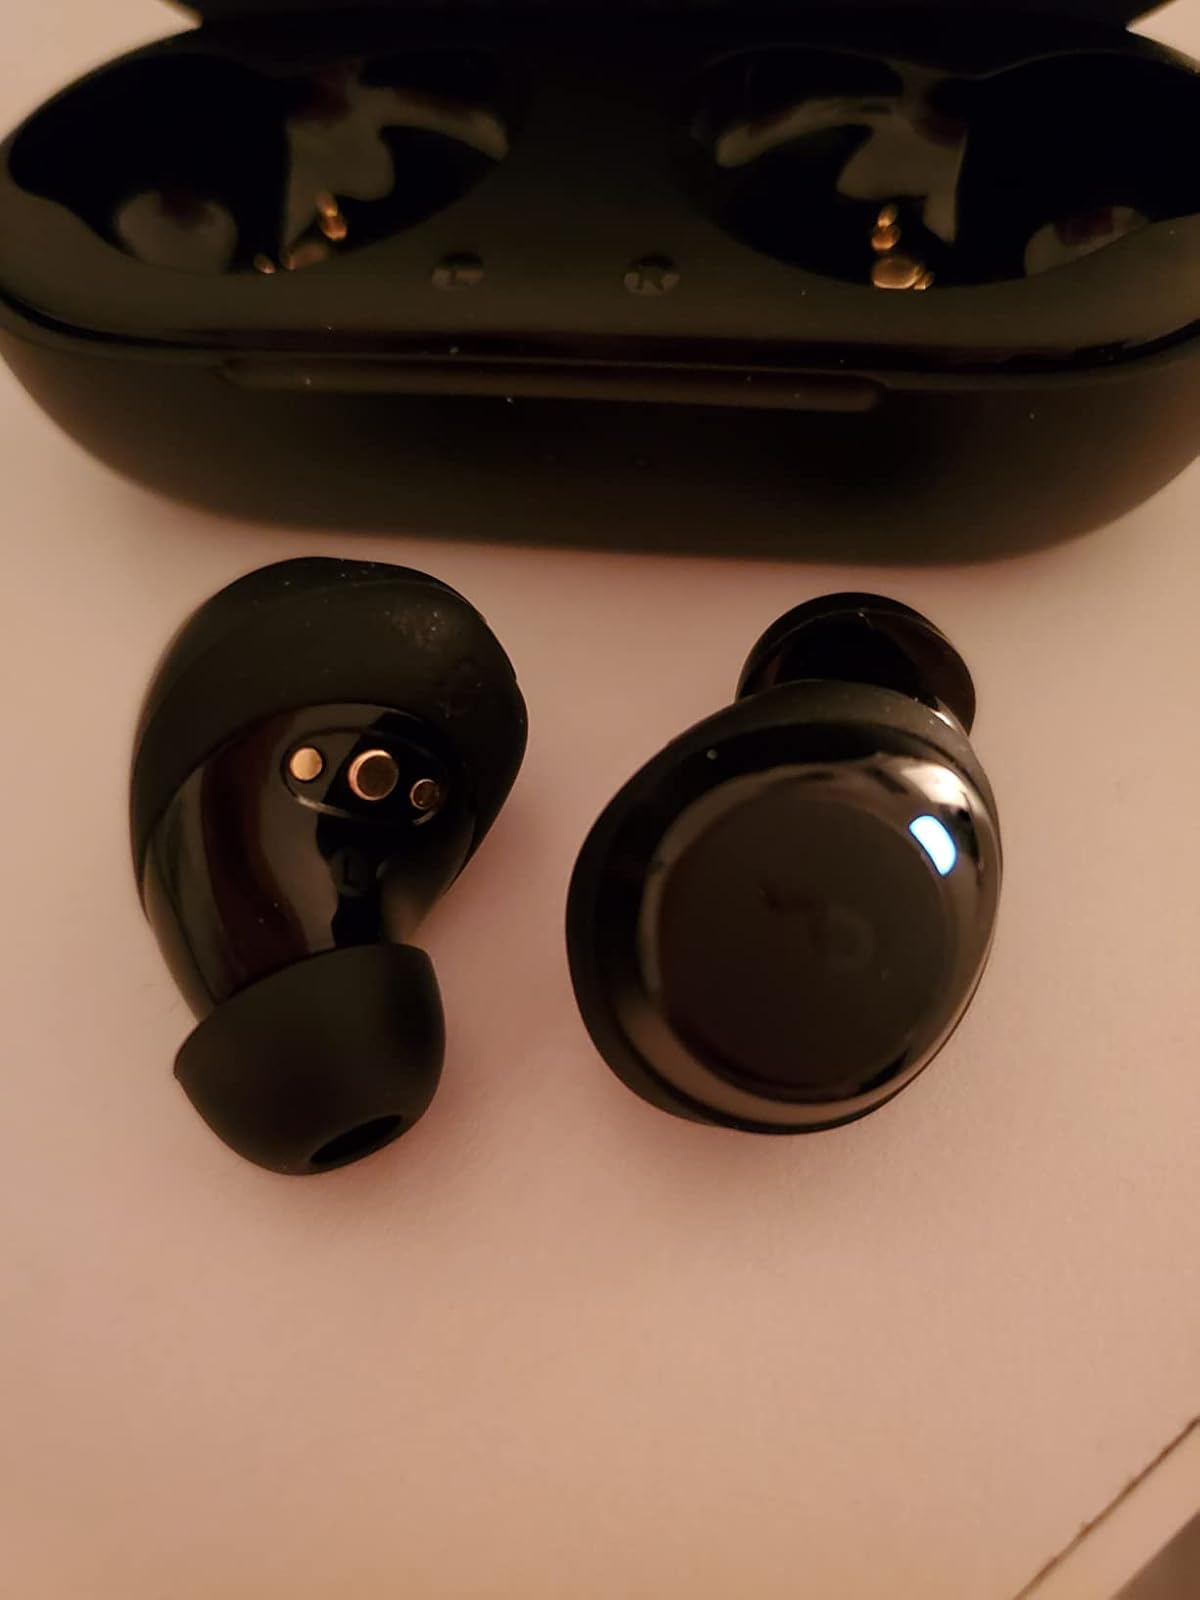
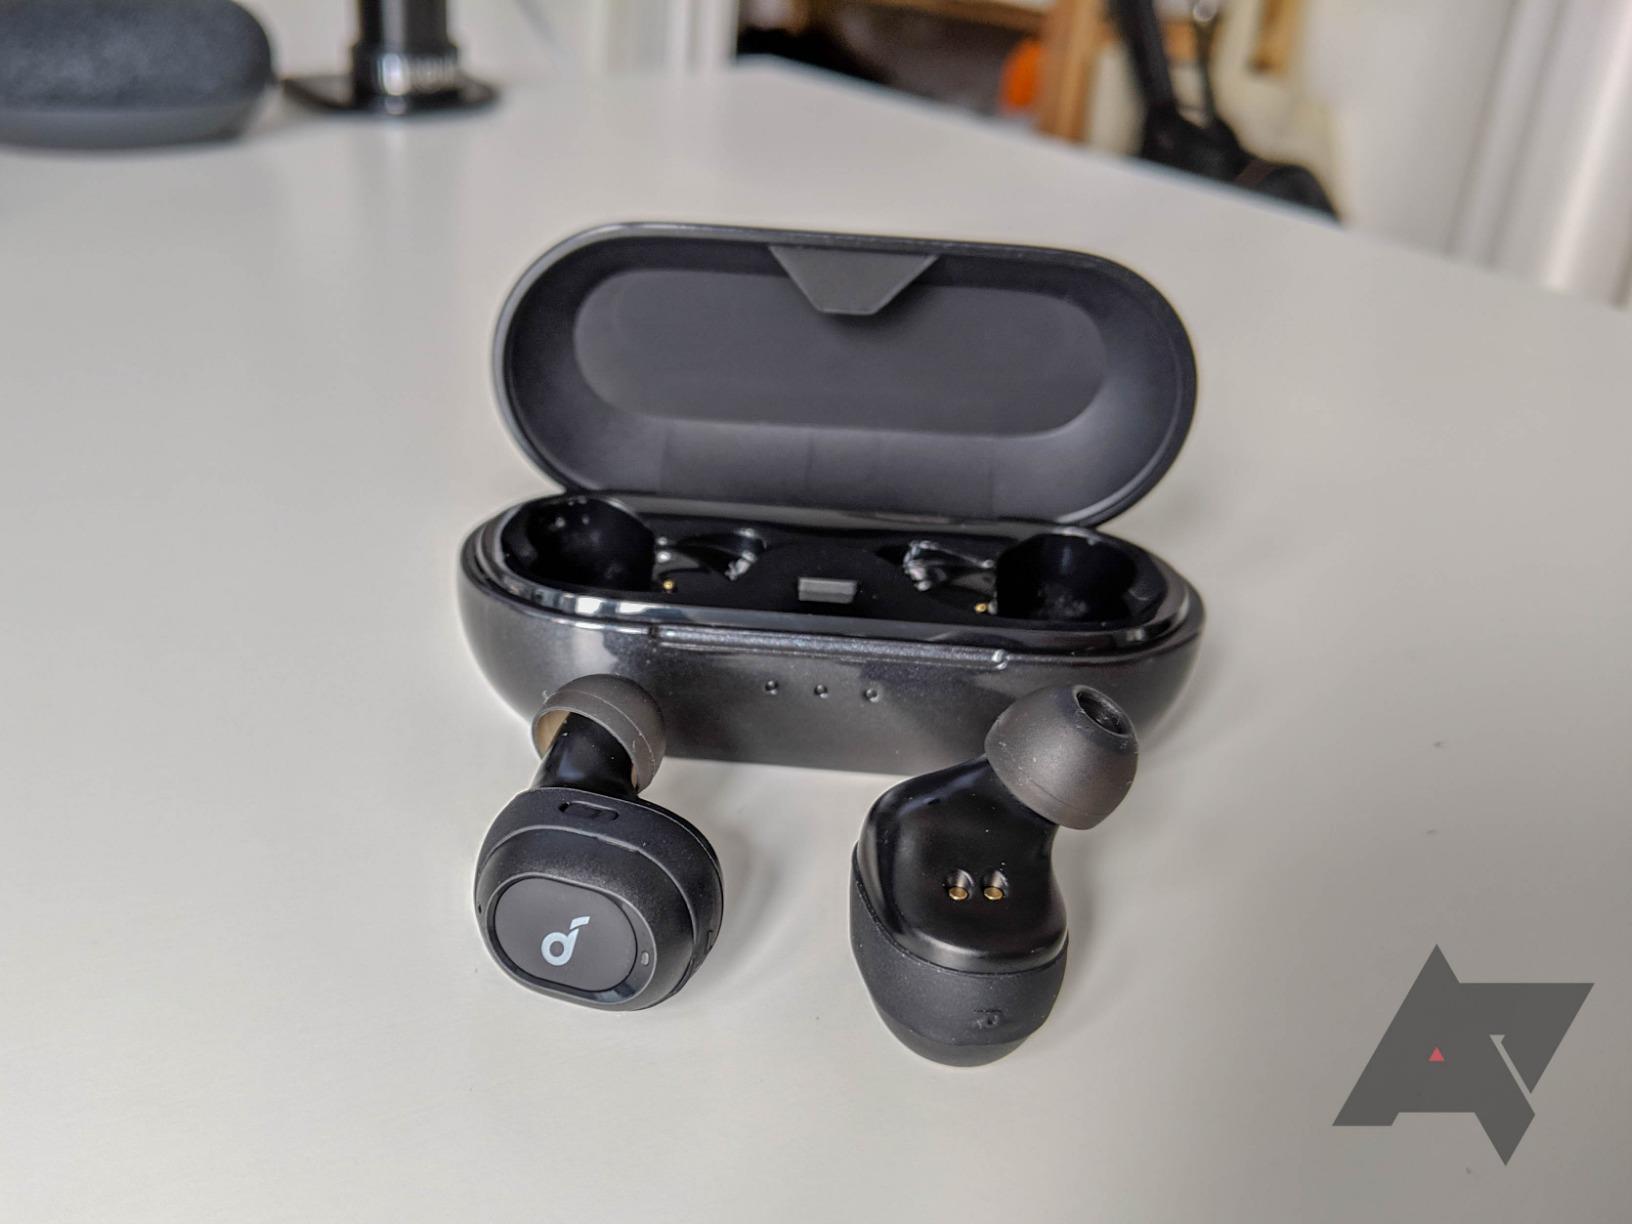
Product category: earbuds
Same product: no